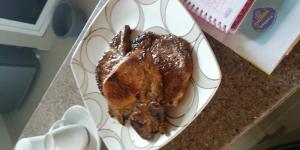
chuleta de cerdo a la plancha